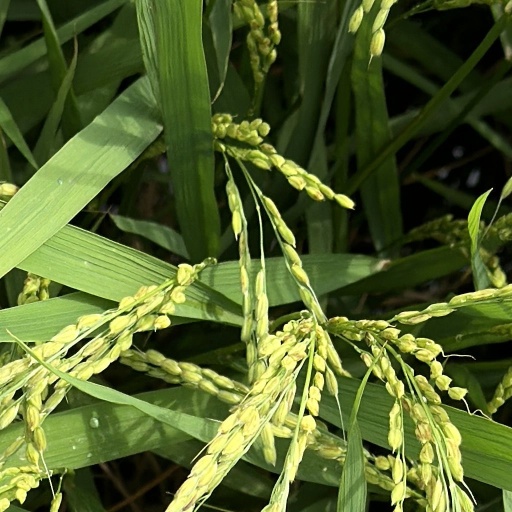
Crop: rice